Castle Hewen

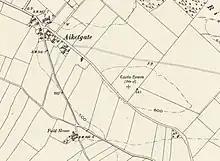
1901 Ordnance Survey map showing the location of Castle Hewen

Castle Hewen (also recorded as Castlewen; Castle Luen; Castellewyn; Castellewyne; Castlehewings; Castle-Ewaine and Castle Lewen) was a Romano-British castle near High Hesket, in the civil parish of Hesket, in the Westmorland and Furness district, in the county of Cumbria, England. It overlooked the now-drained Tarn Wadling, and was supposedly occupied by Owain mab Urien. All that remain, as at 2023, are earthworks.